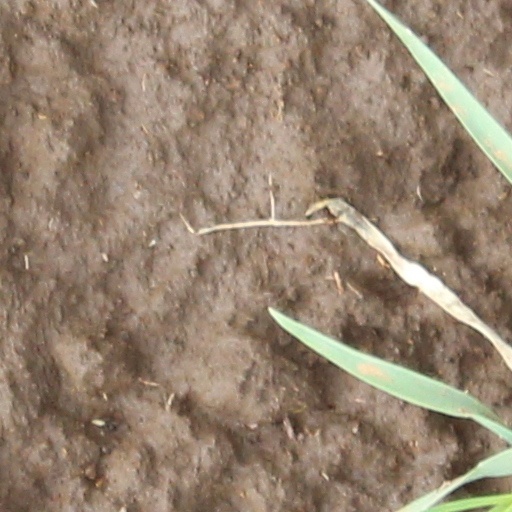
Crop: wheat